Ffoshelyg

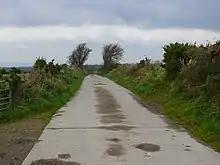
Near Ffoshelyg

The estate at Ffoshelyg was once owned by Hugh Lloyd (fl. 1608). As of 2016 it is dominated by a family-run caravan park.